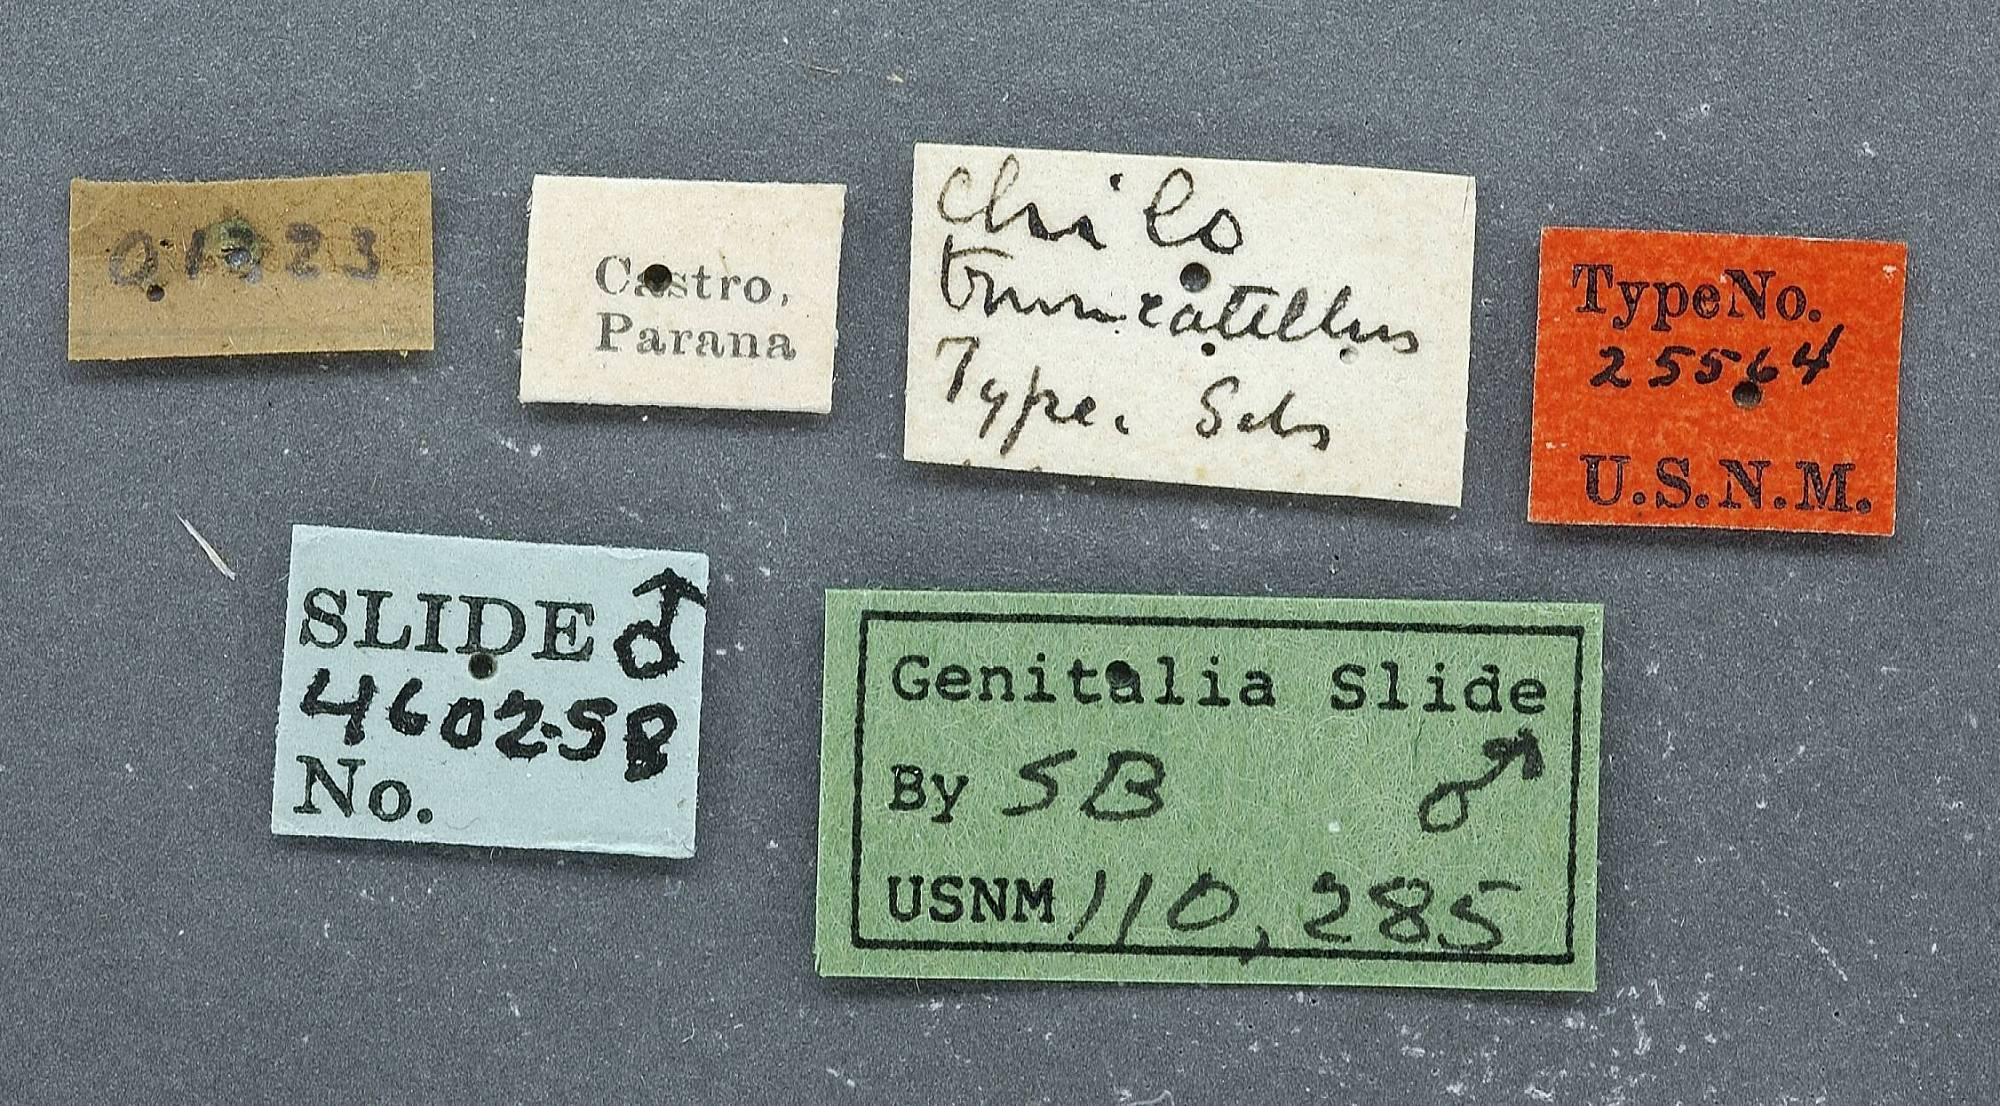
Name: Chilo truncatellus
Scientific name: Chilo truncatellus Schaus, 1922
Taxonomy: Animalia, Arthropoda, Insecta, Lepidoptera, Crambidae, Crambinae
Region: E. D. Jones
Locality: Castro, Parana, Brazil
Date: [Not Stated]